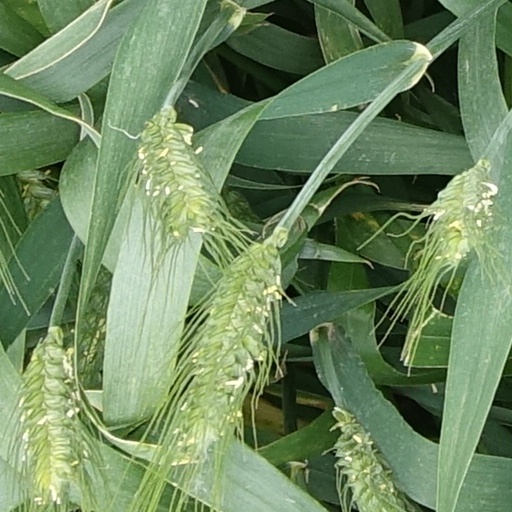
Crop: wheat